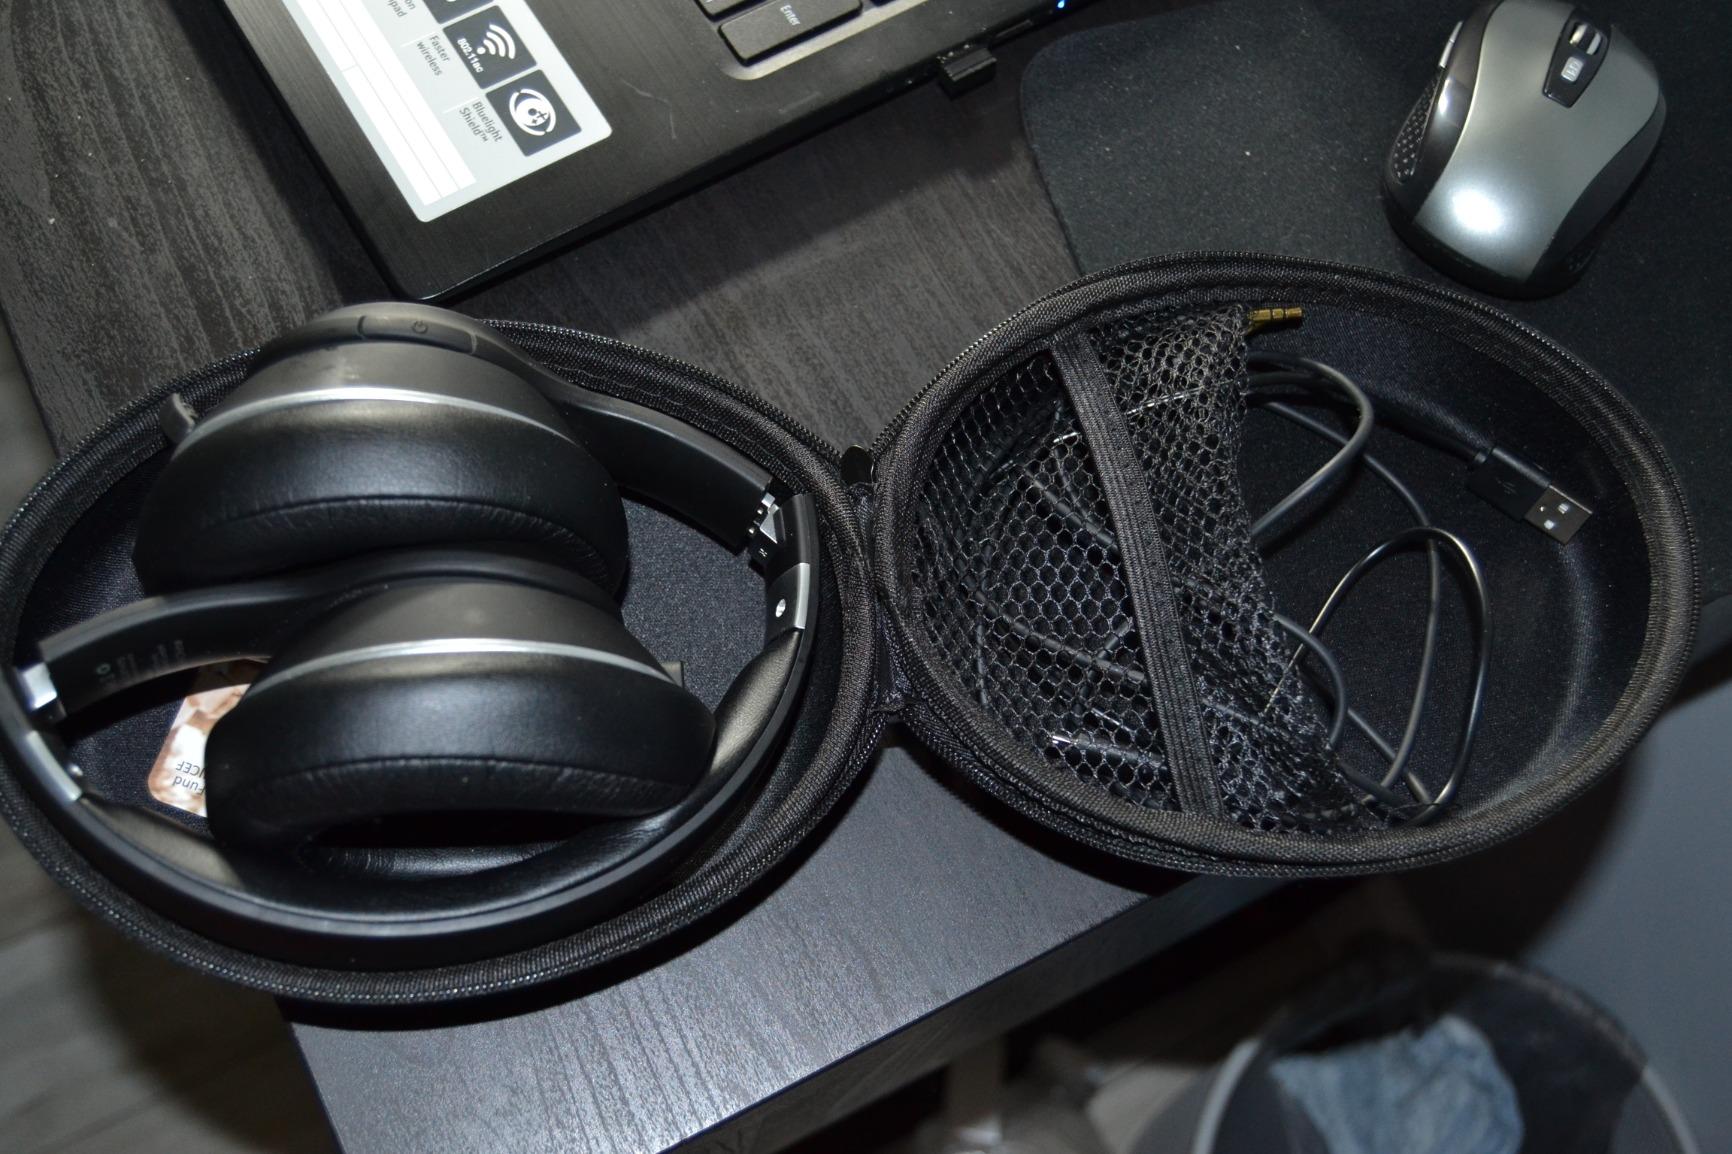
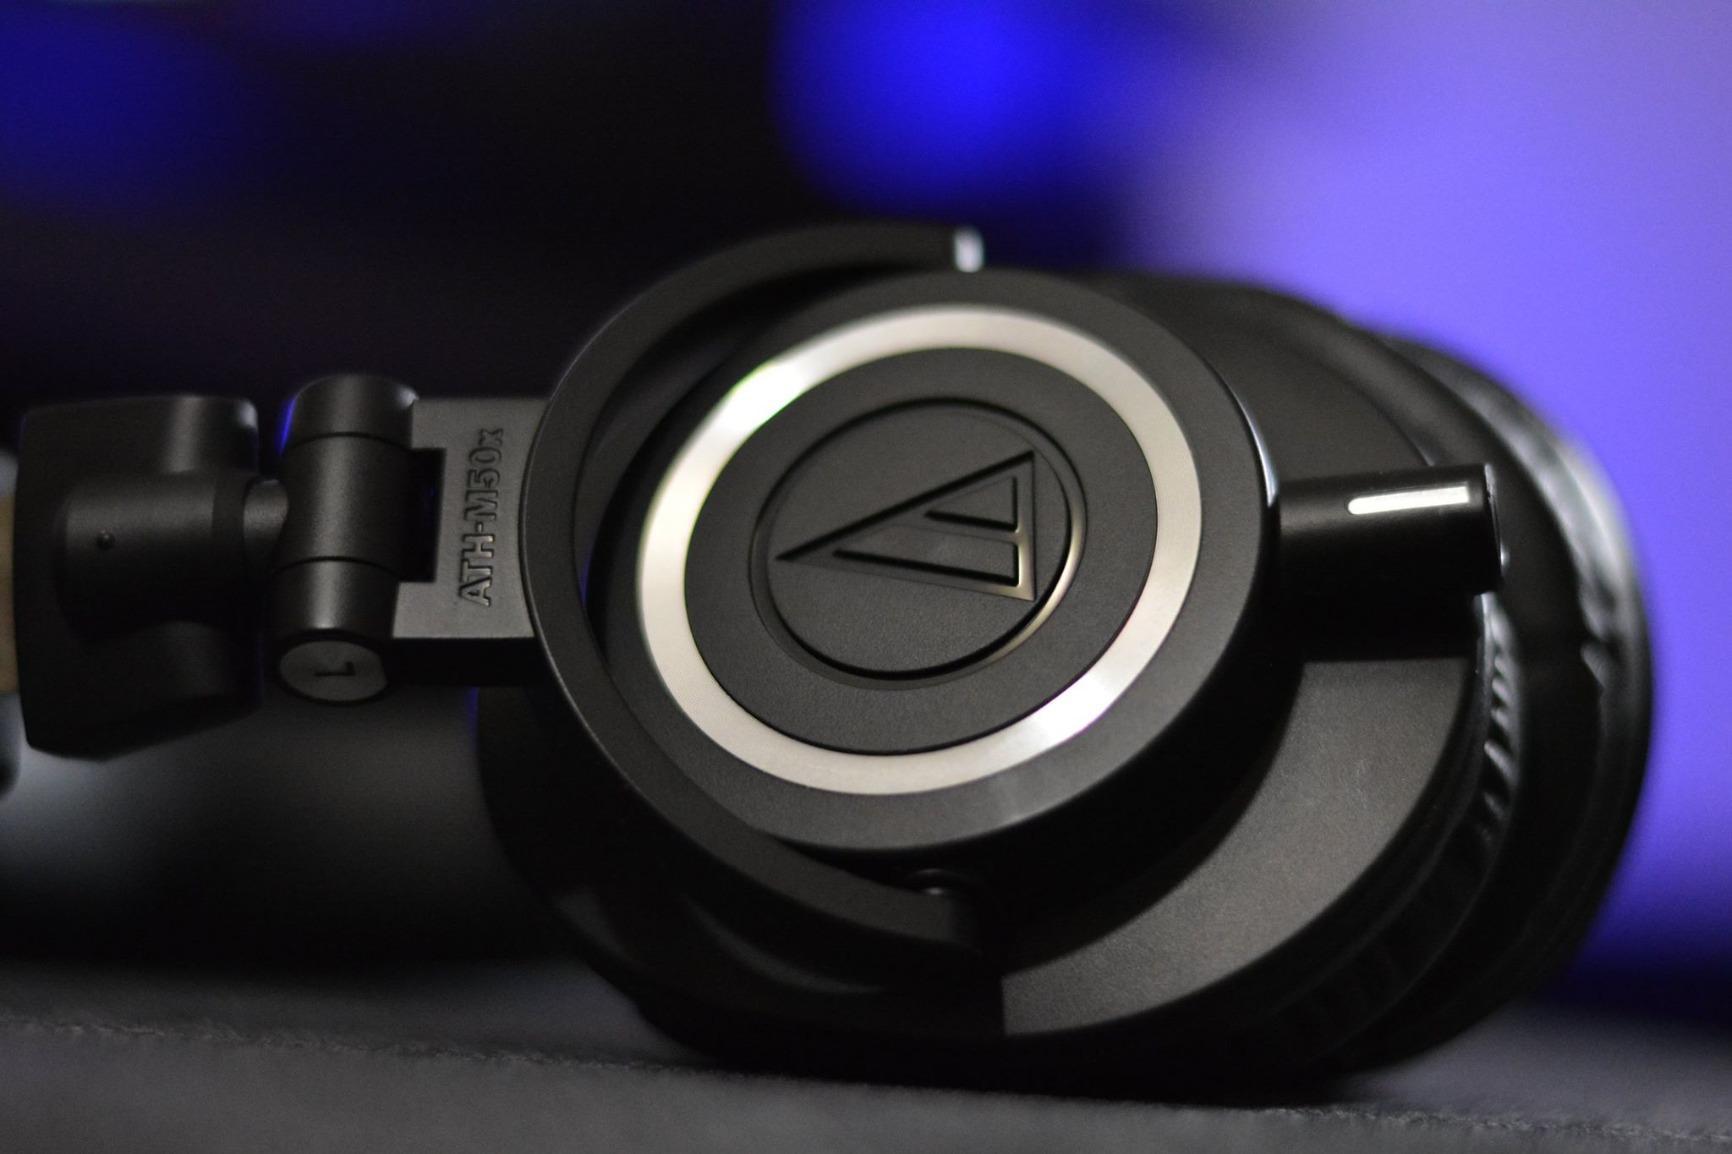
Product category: headphones
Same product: no